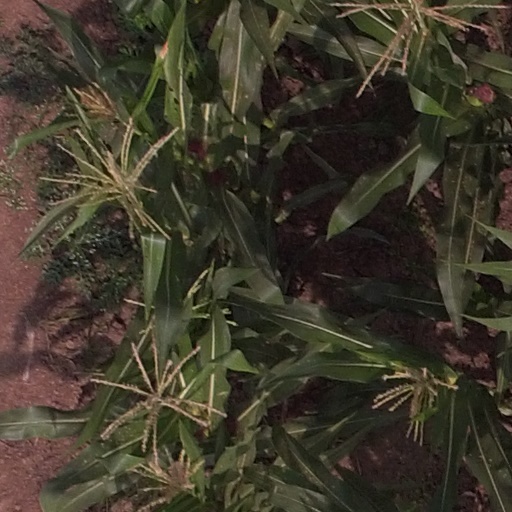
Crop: maize; corn